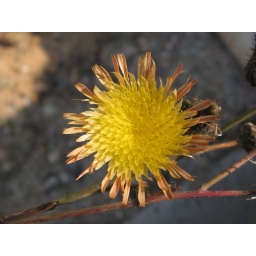
flower by the road side